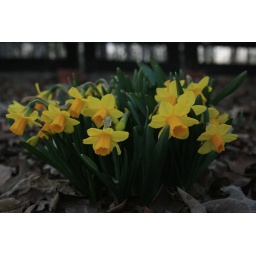
This is a tiny bunch of daffodils that blooms in my yard. The black fence s in the background.